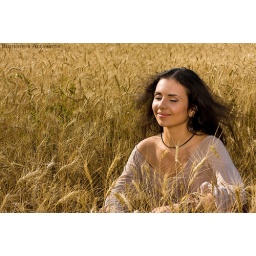
Attractive girl sitting in wheat field